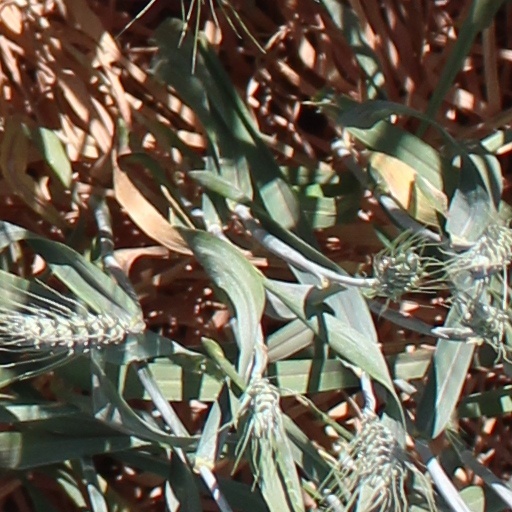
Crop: wheat